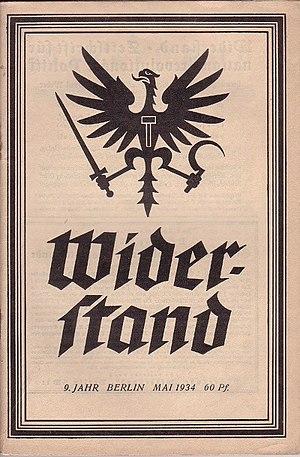
Ernst Niekisch est un homme politique allemand, principal idéologue du national-bolchévisme qui influença l'aile gauche du NSDAP des frères Strasser. Il s'est clairement opposé à Hitler et organisa la résistance « nationale-révolutionnaire ». Condamné à la prison pour haute trahison en 1939 il fut libéré par les troupes soviétiques. Il participa à la RDA mais désapprouva le régime après la répression des manifestations de 1953.
Le national-bolchévisme ou national-bolchevisme est une tendance politique associant des éléments du nationalisme et du communisme. Né en Allemagne dans l'entre-deux-guerres, il existe aujourd'hui notamment en tant qu'aile gauche du courant nationaliste révolutionnaire, bien que cette idéologie soit considérée par ses partisans comme étant une variante du communisme orienté à l'extrême droite.